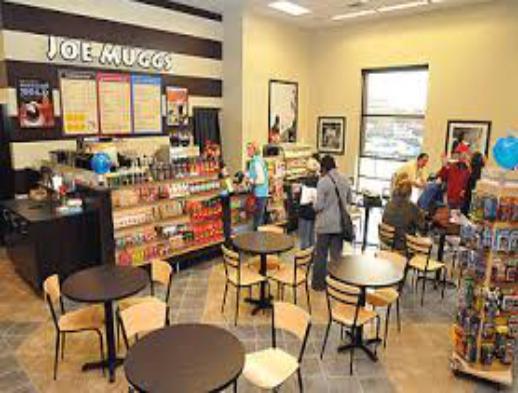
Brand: joe muggs
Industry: Food